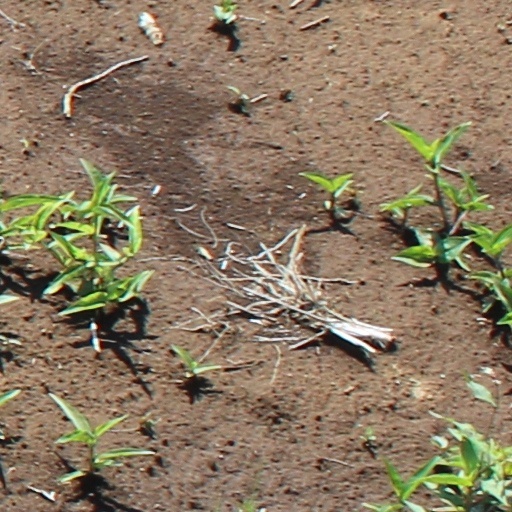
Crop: wheat